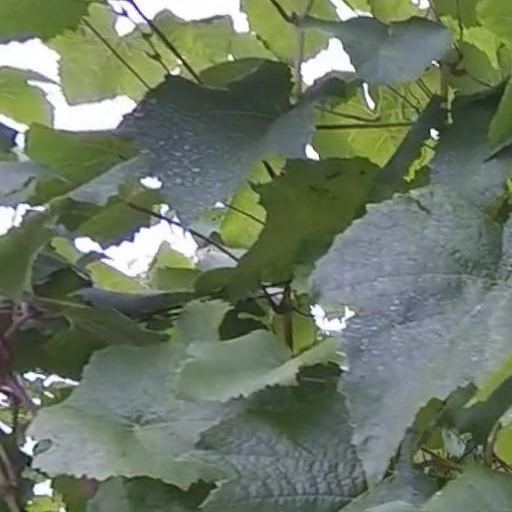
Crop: grape